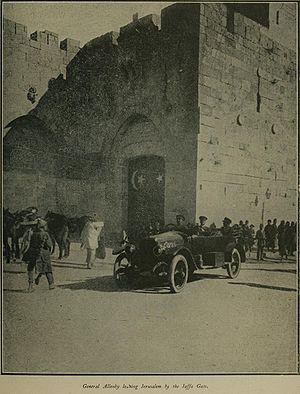
La porte de Jaffa ou porte de l'Ami, ou porte de la Tour de David est un ancien passage dans les fortifications de la Vieille ville de Jérusalem.